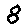
Label: 8